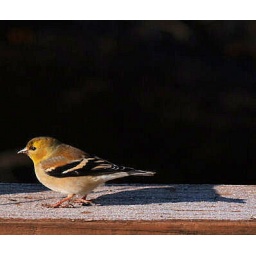
42/365A yellow headed bird feeding in my backyard.